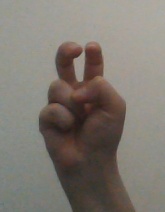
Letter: toot